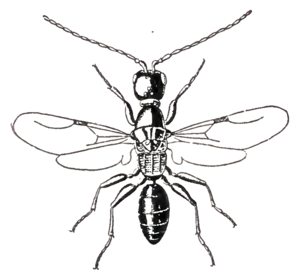
Les Epyrinae sont une sous-famille d'insectes hyménoptères de la famille des Bethylidae.
Les Bethylidae sont une famille d'insectes hyménoptères.